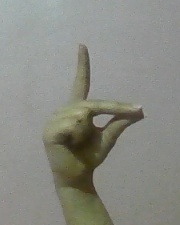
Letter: ta